Peach

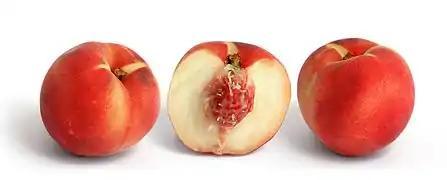
White peach of the clingstone variety

They also have escaped from cultivation in the African nations of Libya, Ethiopia, Kenya, South Africa, and the Cape Verde Islands off the northeast coast. Specific areas of South Africa include the biogeographic areas of the Northern Provinces, Orange Free State, and KwaZulu-Natal.